Harry Wardman

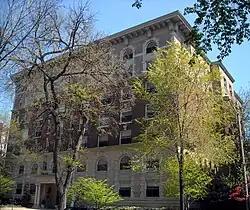
Northumberland Apartments

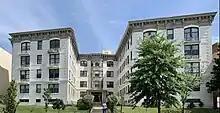
The Claiborne was designed by Albert H. Beers in 1908.

Wardman's success at rowhouses allowed him to move up to building luxury apartment buildings, mostly designed by architect Albert H. Beers and Frank Russell White, and located along 16th Street, NW, Connecticut Avenue, Columbia Heights, and elsewhere. They include: